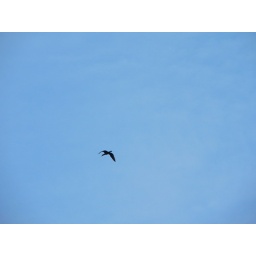
Lost in the Blue ... Black bird in a big, big blue sky; a silhouette. deep blue, the deepest. contrast and shape